New York City Police Department

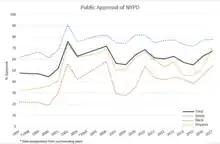
Public approval of the NYPD over time

The Quinnipiac University Polling Institute has been regularly measuring public opinion of the NYPD since 1997 when just under 50% of the public approved of the job the NYPD was doing. Approval peaked at 78% in 2002 following the World Trade Center terrorist attacks in September 2001, and has ranged between 52 and 72% since. Approval varies by race/ethnicity, with black and Hispanic respondents consistently less likely to say they approve of the job the NYPD is doing than whites.